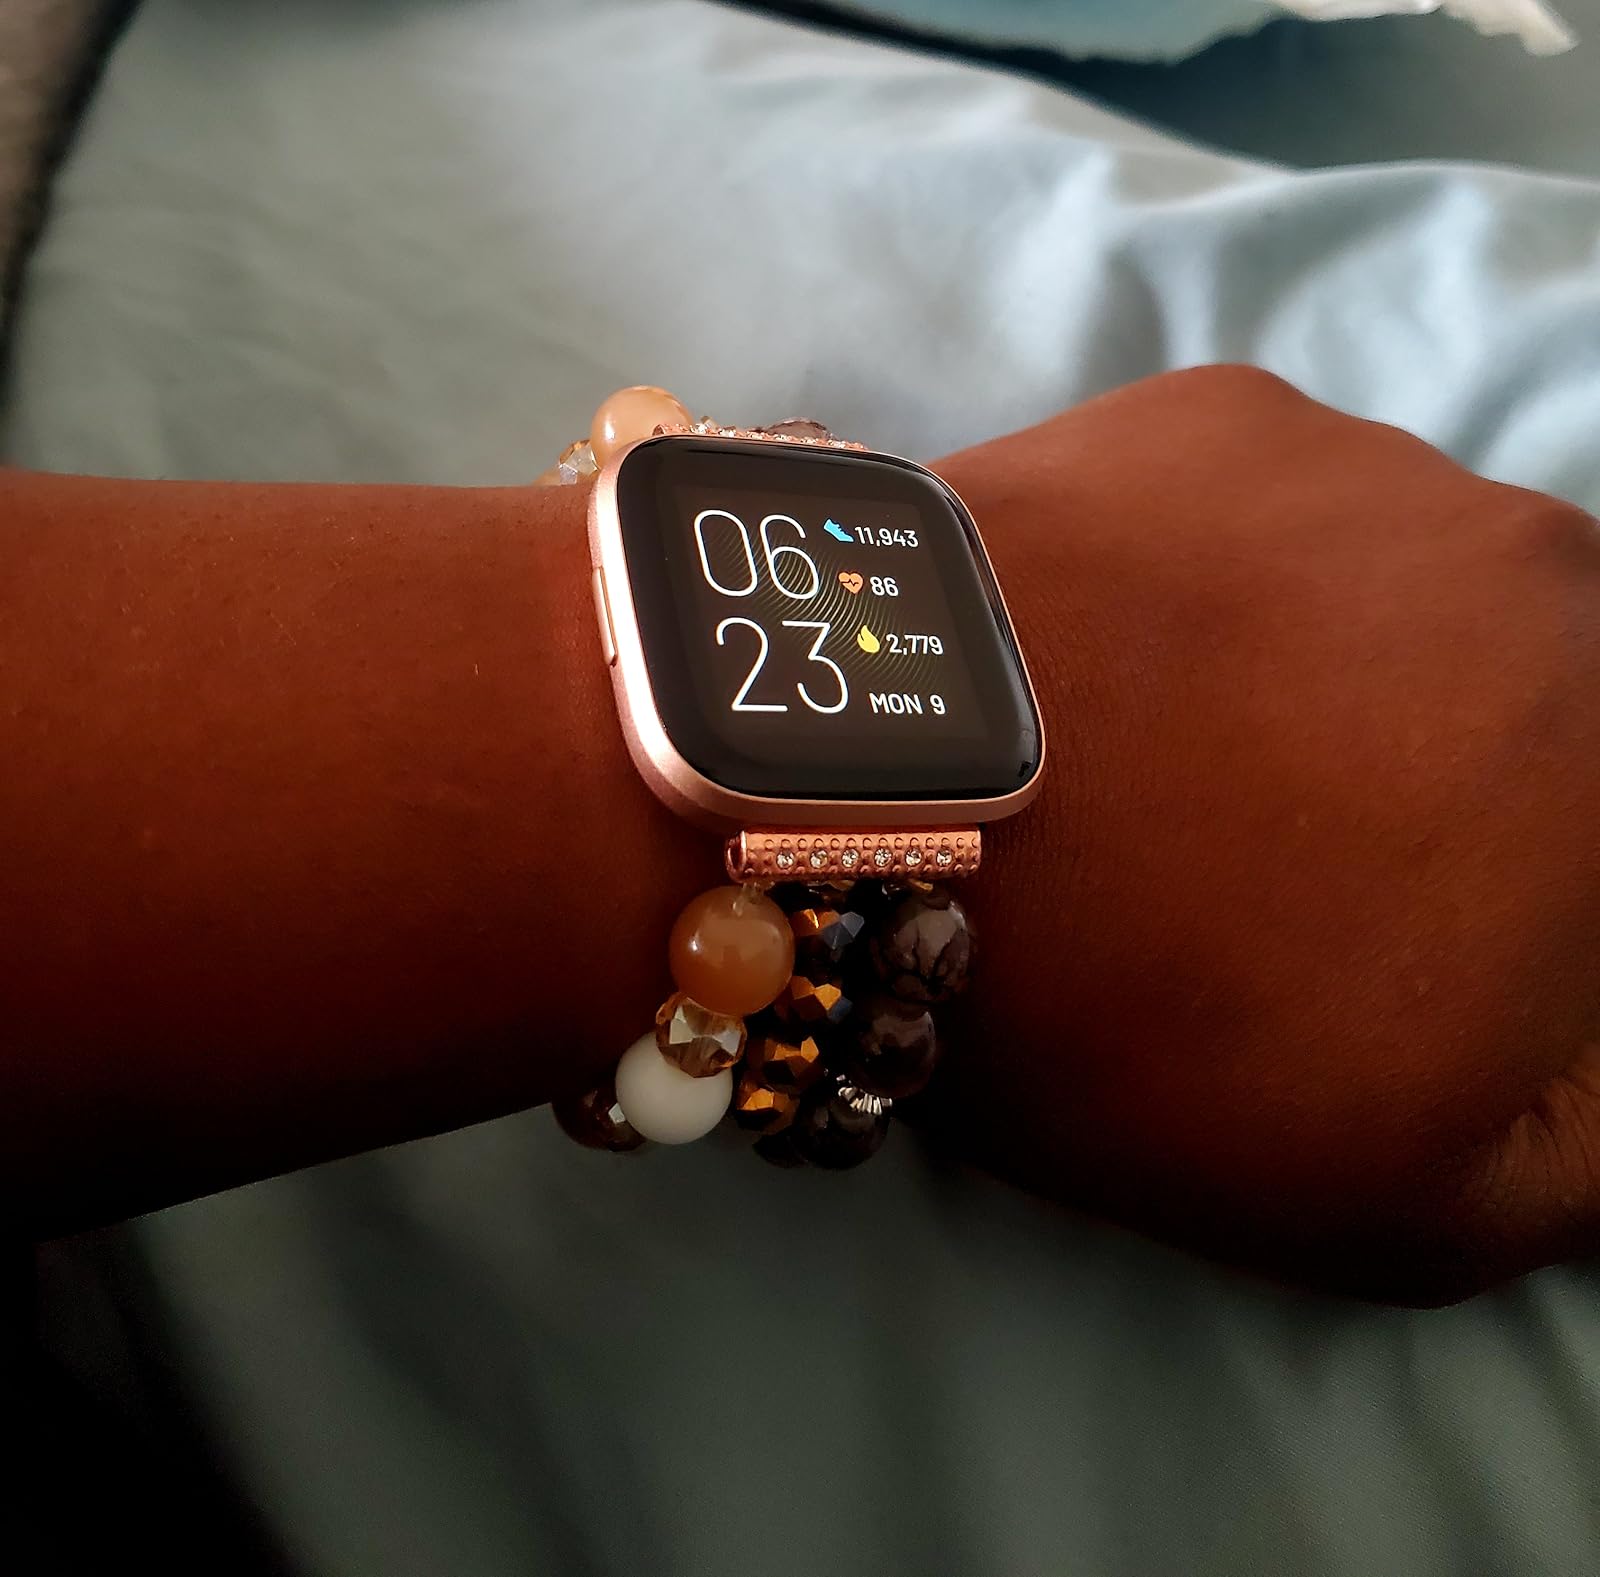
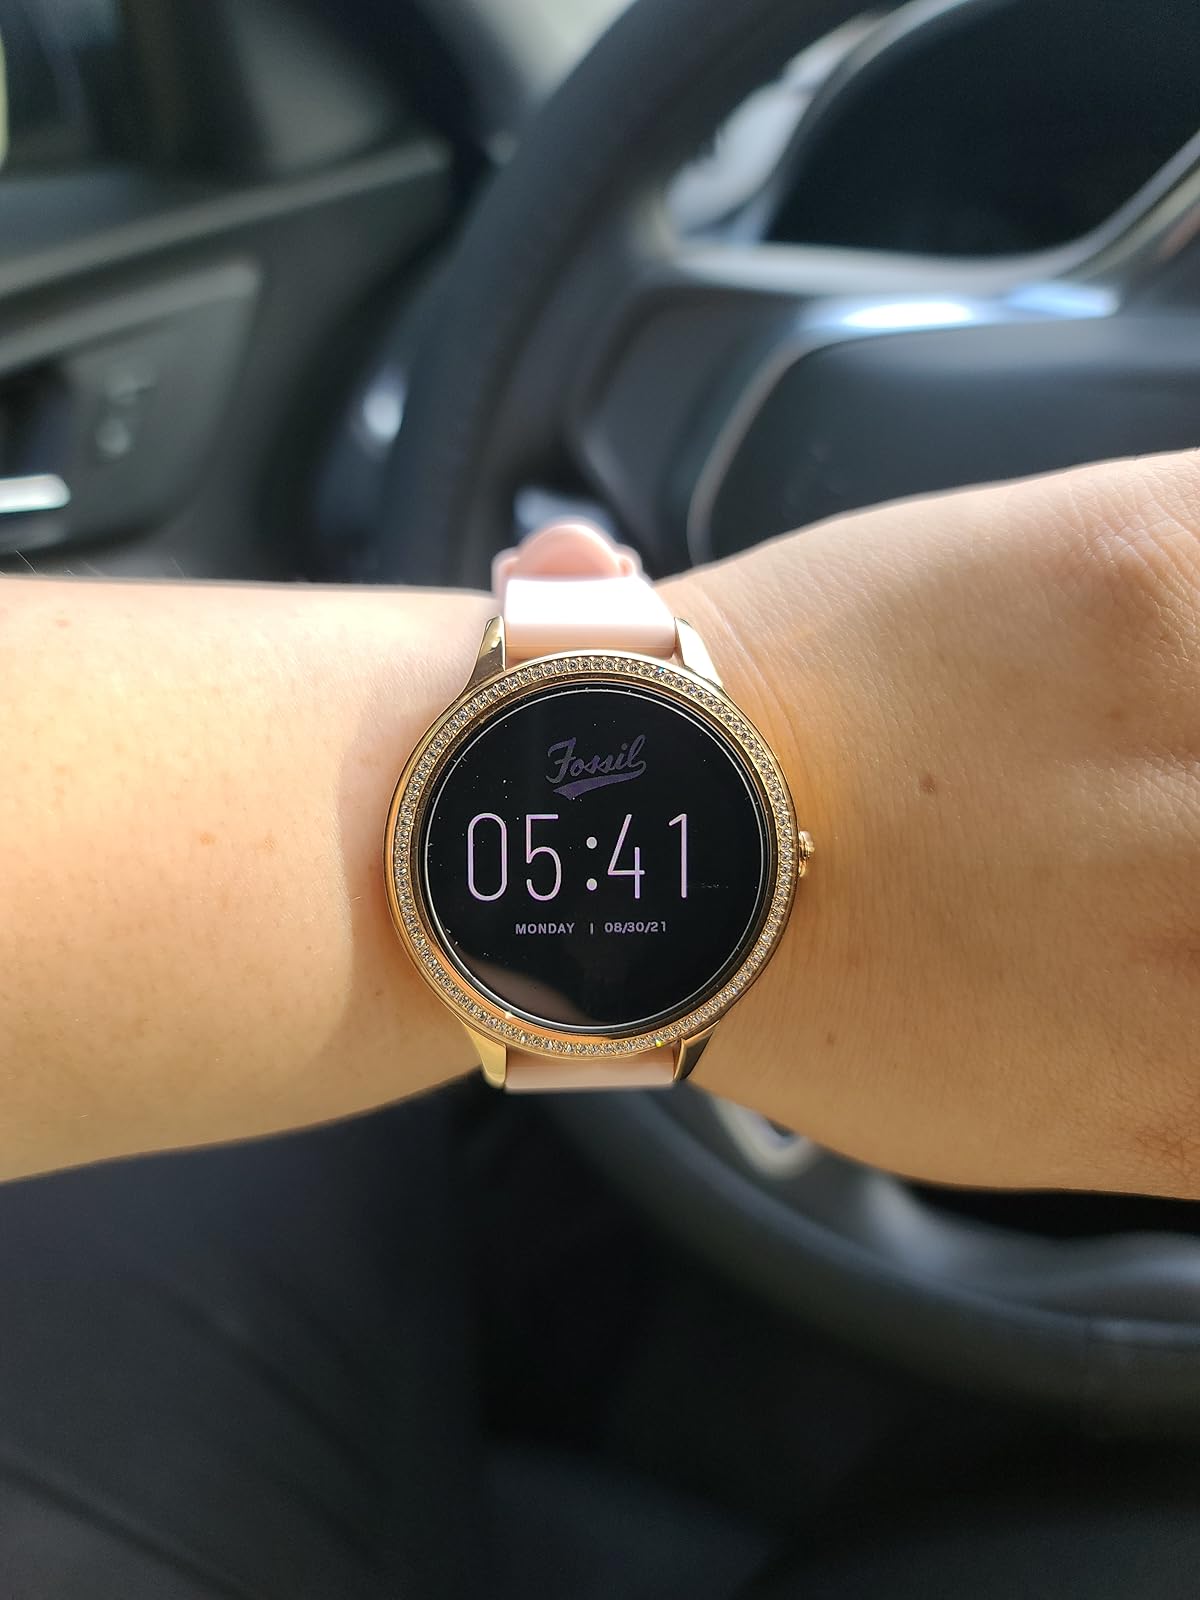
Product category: smartwatch
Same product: no